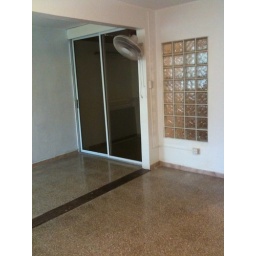
The door to my walk in closet and the glass blocks are from my shower